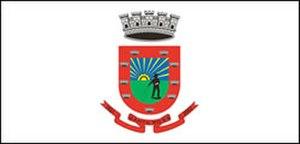
Santa Rosa est une municipalité du Nord-Ouest de l'État du Rio Grande do Sul faisant partie de la microrégion de Santa Rosa et située à 495 km au nord-ouest de Porto Alegre, capitale de l'État. Elle se situe à une latitude de 27° 52′ 15″ sud et à une longitude de 54° 28′ 53″ ouest, à une altitude de 257 mètres. Sa population était estimée à 64 113, pour une superficie de 490 km². On y accède par les BR-472, RS-162, RS-344, RS-307 et RS-305.